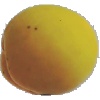
Label: Peach 2